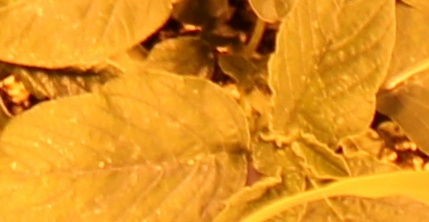
Label: Redroot Pigweed